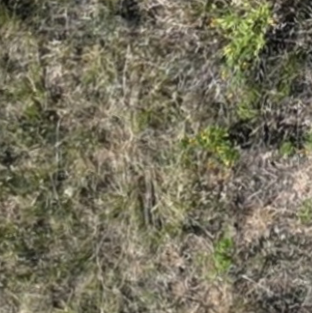
Month: july
Dye color: blue
Dye concentration: low